Takemura Station

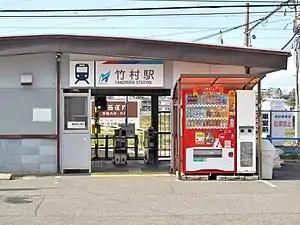
Takemura Station, February 2019

Takemura Station is served by the Meitetsu Mikawa Line and is from the terminus of the line at Chiryū Station.